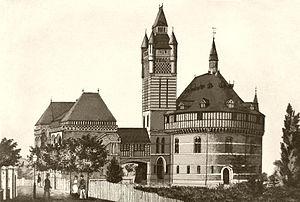
Le Shakespeare Memorial Theatre est un ancien théâtre britannique en activité entre 1879 et 1926, propriété de la Royal Shakespeare Company à Stratford-upon-Avon dans le Warwickshire en Angleterre. Il était dédié au poète, dramaturge et écrivain William Shakespeare qui est né et a fini ses jours dans cette ville.